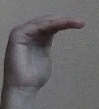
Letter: haa